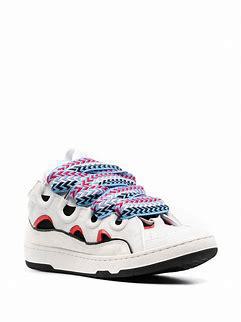
Brand: Lanvin
Model: Curb